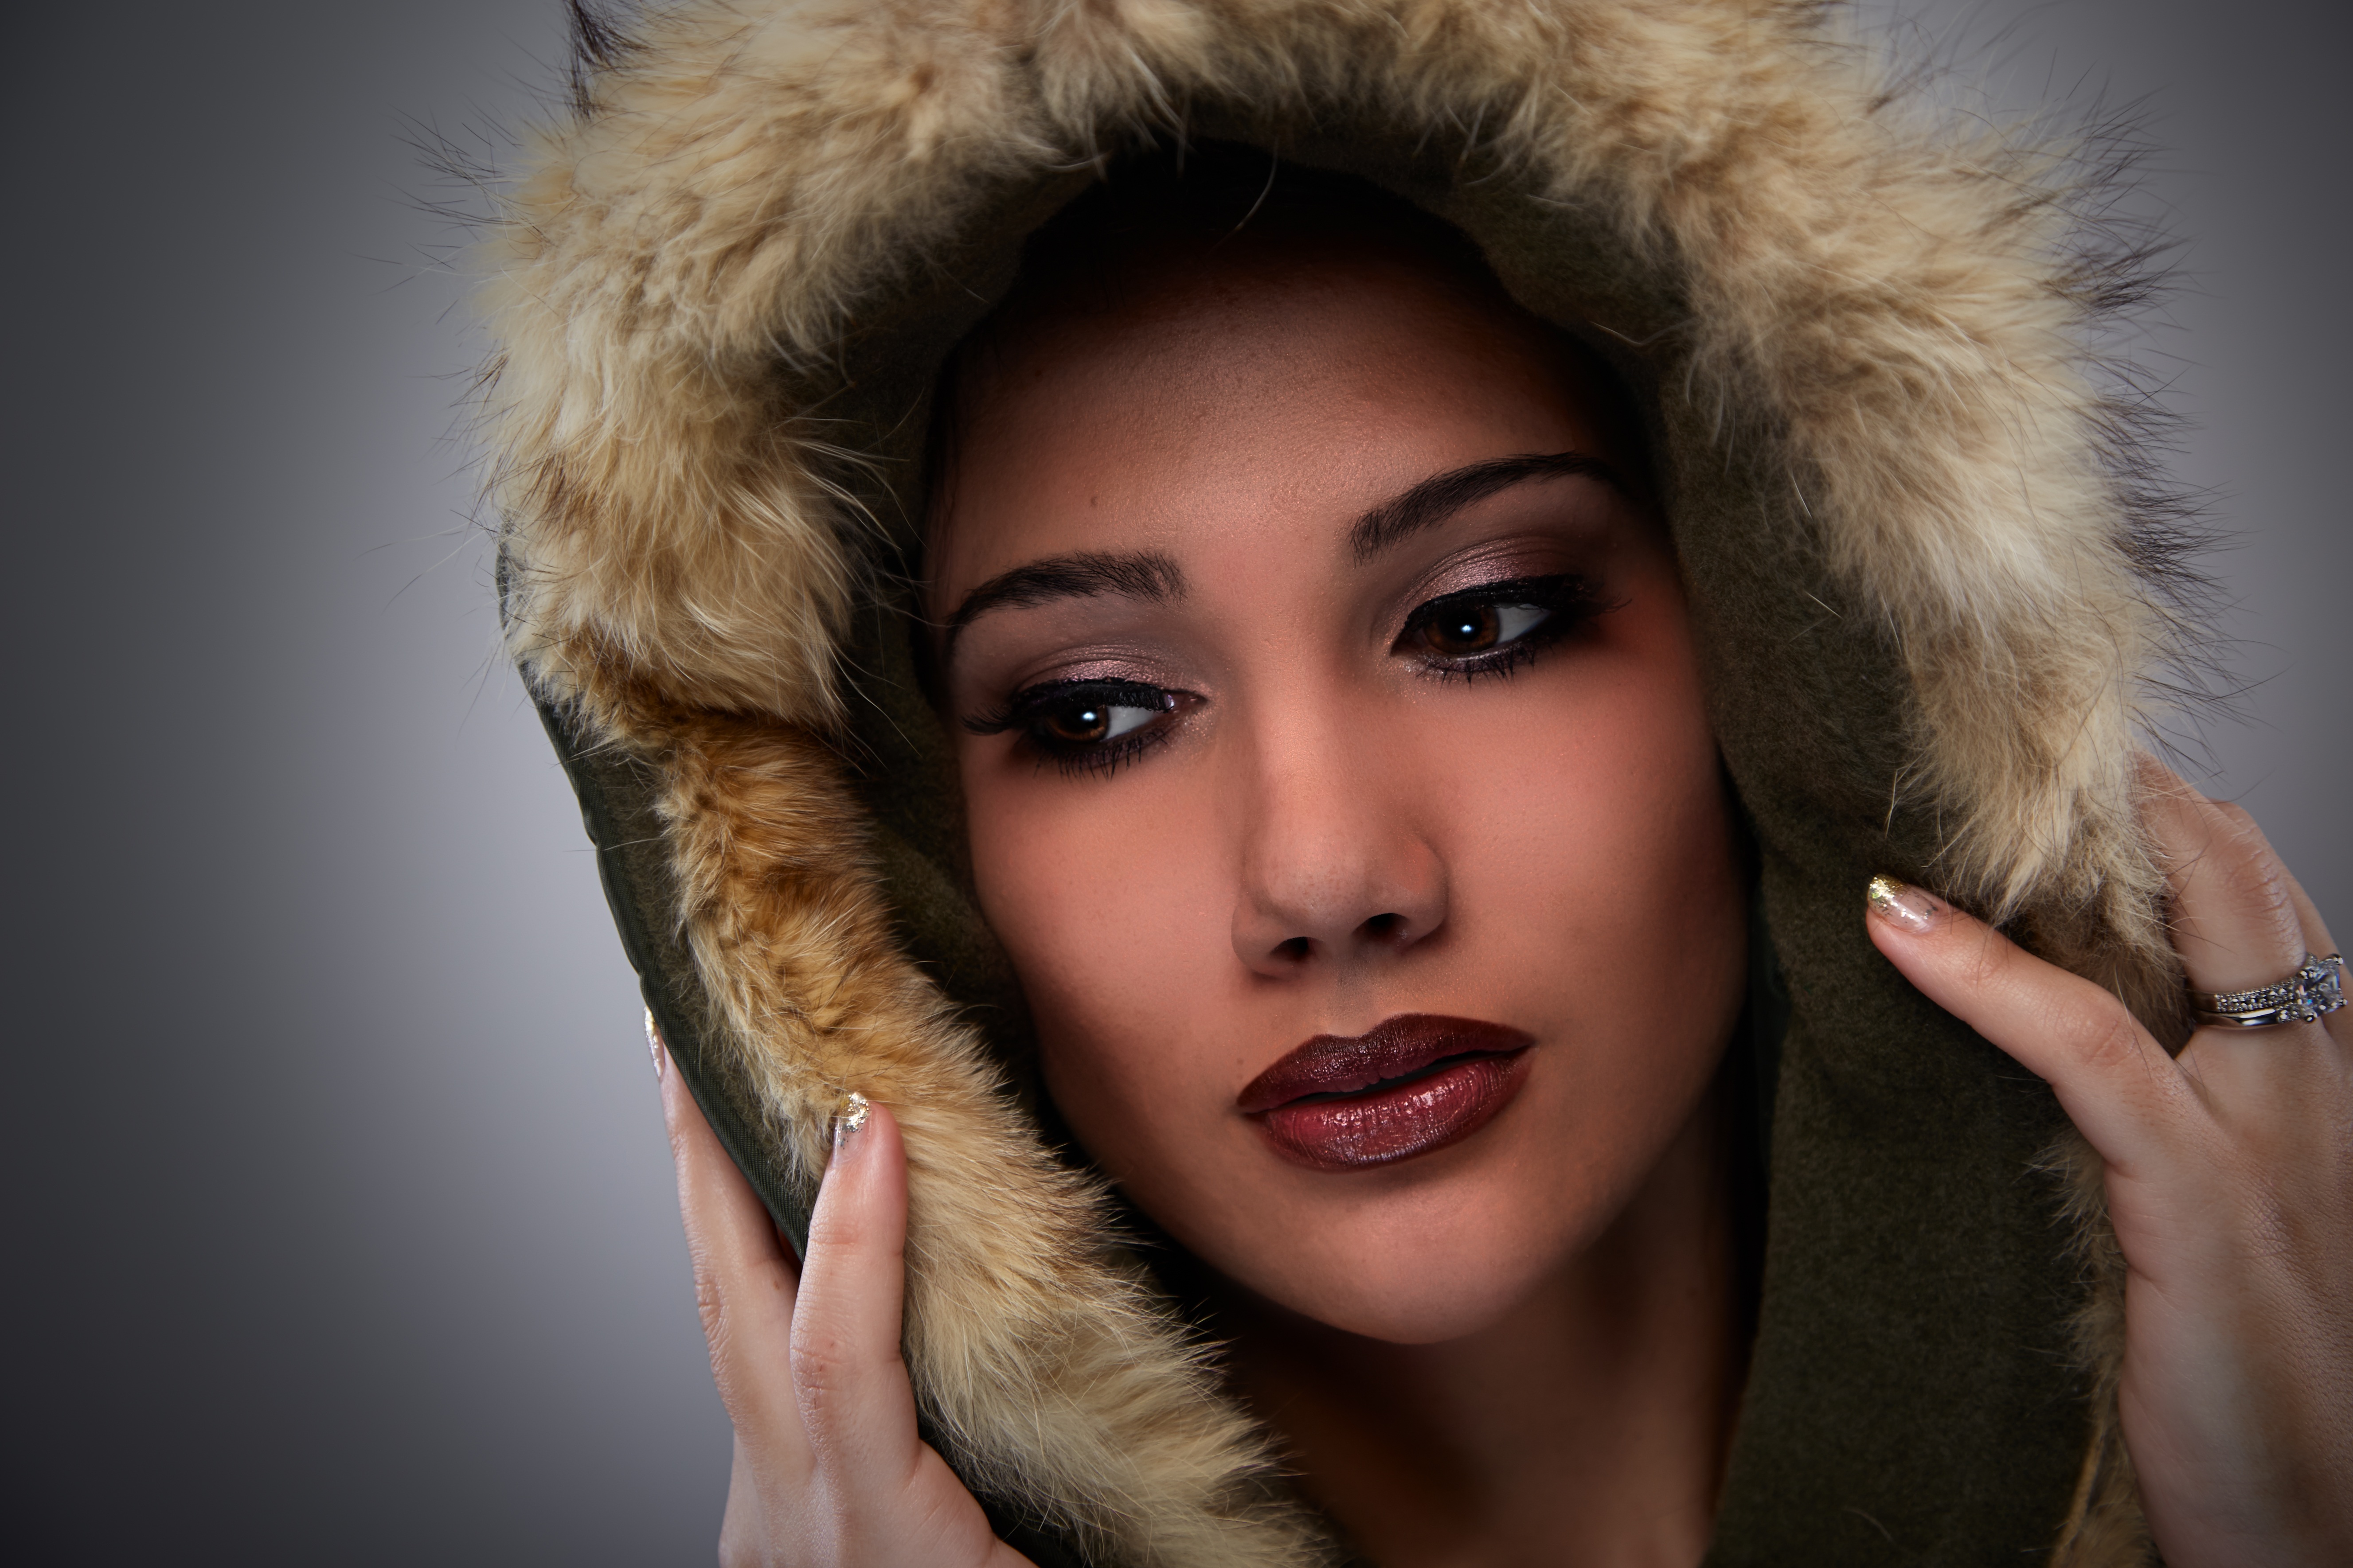
woman, photography, photo, singer, fur, portrait, model, canon, studio, fashion, material, hood, close up, human body, textile, photos, face, nose, eye, head, skin, beauty, shot, headshot, organ, photo shoot, portrait photography, supermodel, fur clothing